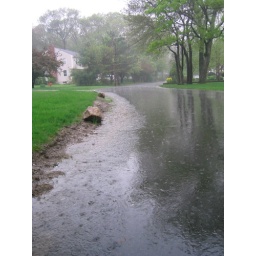
Street behind our house where I was running around in a downpour taking pictures.